Andachtsbilder

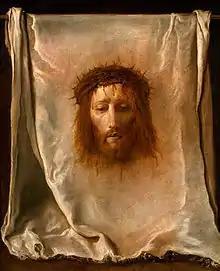
"Veil of Veronica" by the Italian Baroque painter Domenico Fetti

Andachtsbilder (singular Andachtsbild, German for devotional image) is a German term often used in English in art history for Christian devotional images designed as aids for prayer or contemplation. The images "generally show holy figures extracted from a narrative context to form a highly focused, and often very emotionally powerful, vignette".